Beeches Light Railway

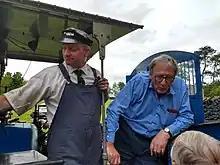
Adrian Shooter (driver, right) with Jeremy Davey (fireman, left) onboard locomotive No.19 at Beeches in 2019.

In 2019, Shooter announced that the Beeches Light Railway would close at the end of the year. It was planned to move the railway to a new, larger location, reopening in spring 2020. the railway remained in situ, but was dismantled in the months following, after Adrian Shooter's death. The house, including the station building and sheds were put up for sale in 2023.